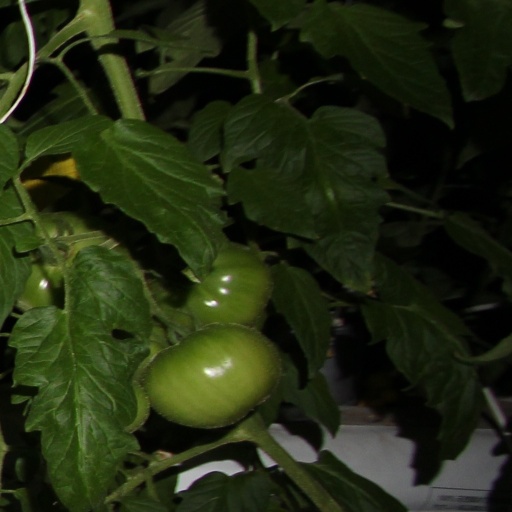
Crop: tomato